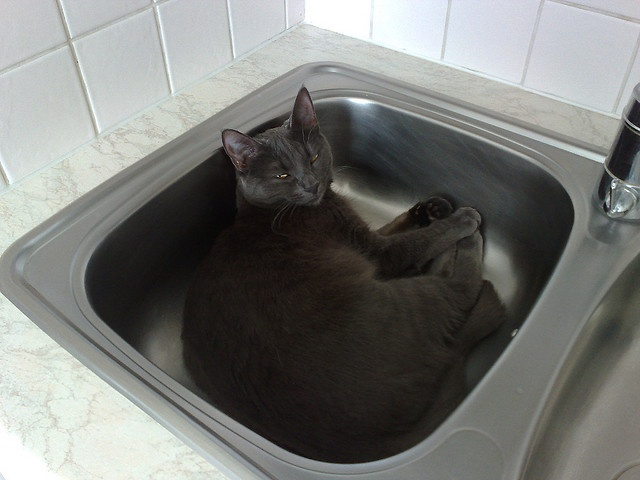
A very cute cat laying in a small sink.
Black cat laying in a silver sink squinting at the camera.
A cat laying in a metal sink in a room.
A cat is laying in a sink with its eyes half closed.
A cat is laying in an empty sink.